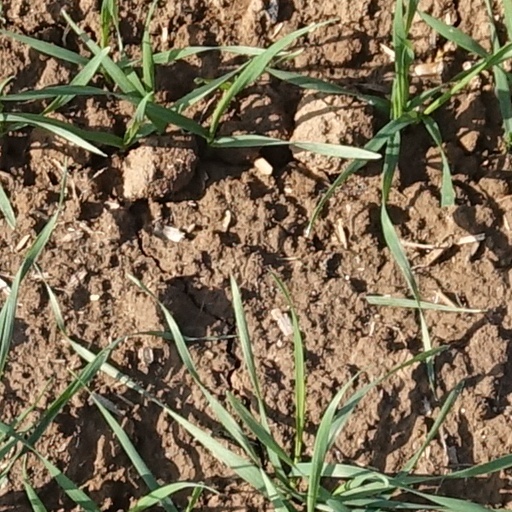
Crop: wheat